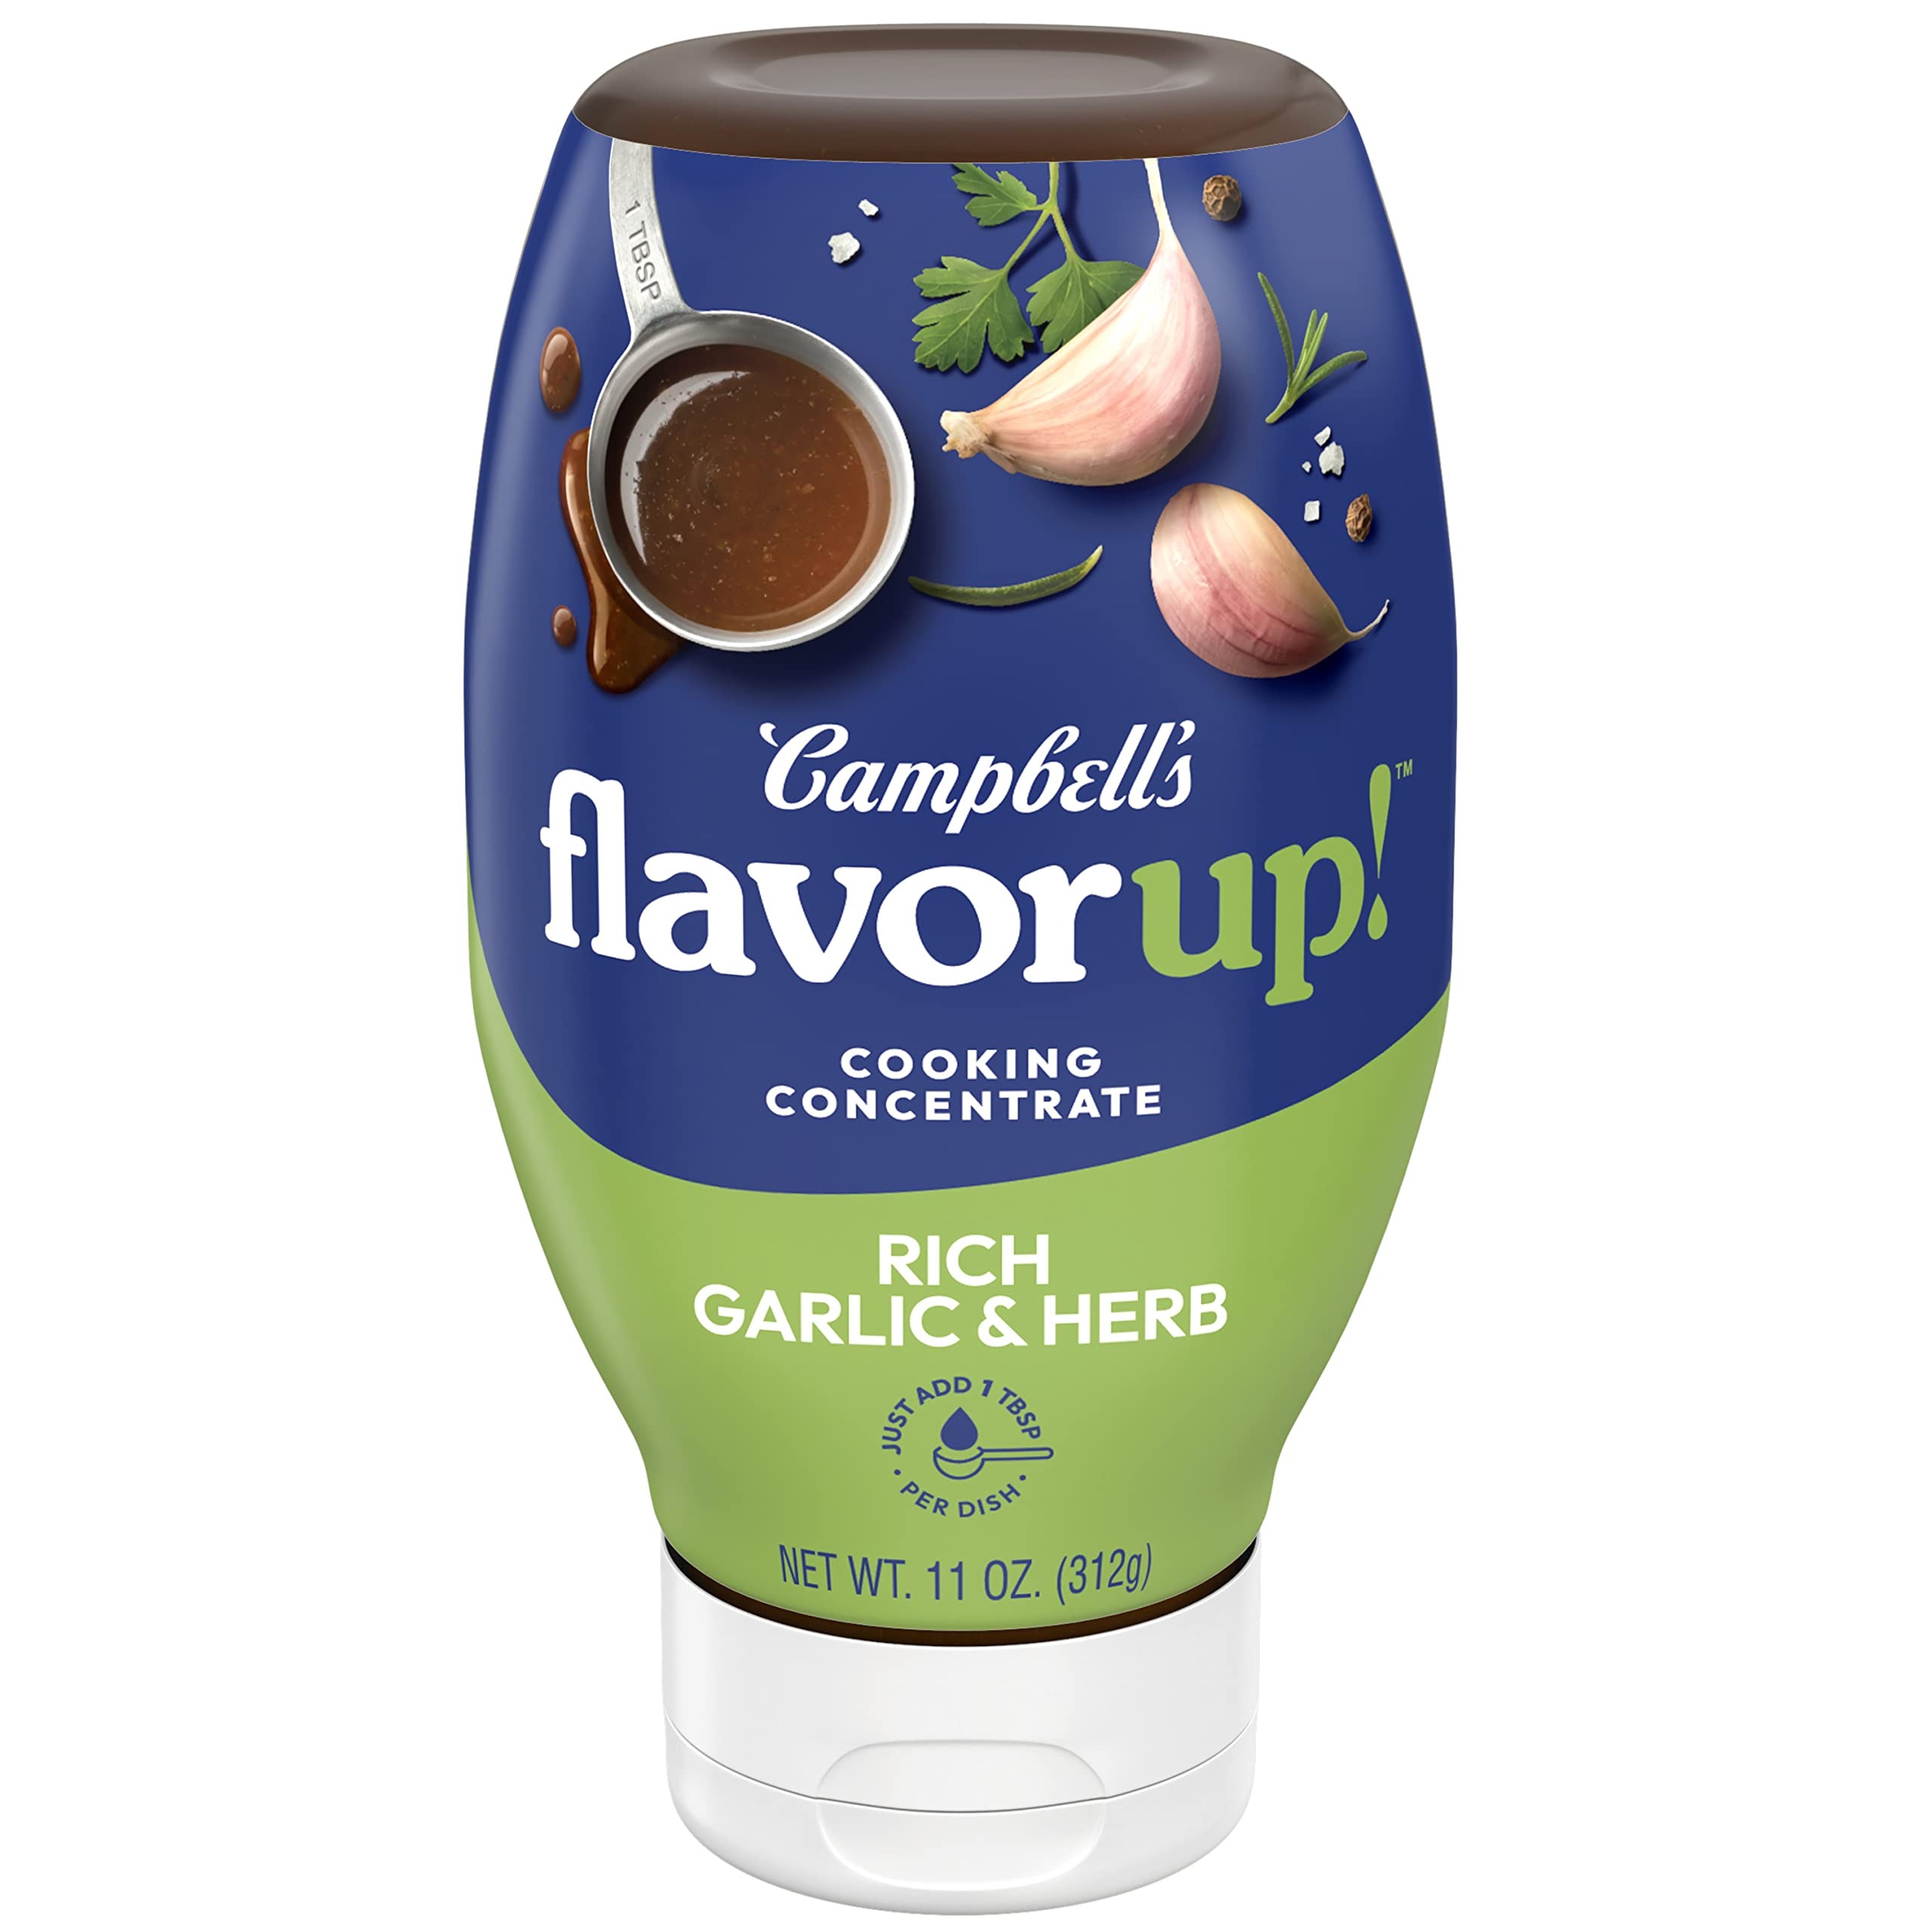
Item Name: Campbell’s FlavorUp, Rich Garlic and Herb Cooking Concentrate, 11 Oz
Bullet Point 1: One 11 oz bottle of Campbell’s FlavorUp! Rich Garlic and Herb Cooking Concentrate
Bullet Point 2: Versatile, convenient flavor enhancer easily elevates any dish with just 1-2 tablespoons for delicious quick meals
Bullet Point 3: Beef and poultry seasoning features rich flavor from garlic and herbs like rosemary and parsley
Bullet Point 4: Add 1-2 tablespoons of flavor concentrate to any meat, vegetable, plant-based protein or grain dish for tasty, complex flavor without additional prep time or seasoning
Bullet Point 5: Garlic herb flavor has no added MSG or high fructose corn syrup for an all purpose seasoning you can feel good about
Value: 11.0
Unit: Ounce

Price: 10.96